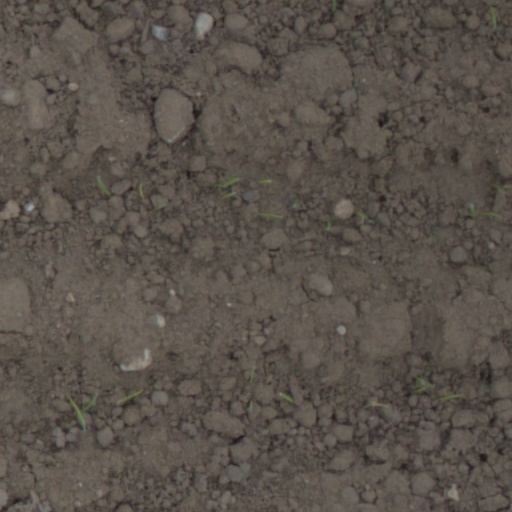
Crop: wheat